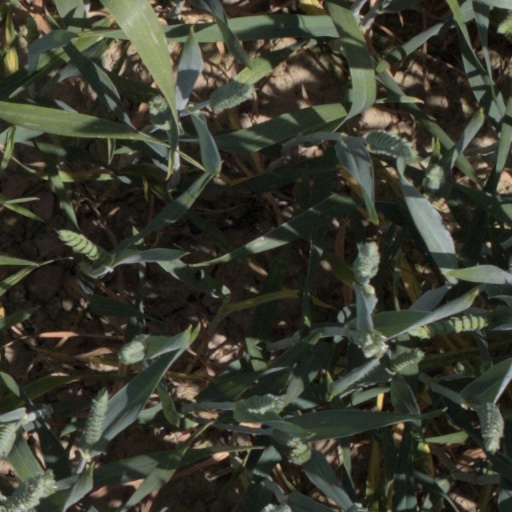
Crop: wheat